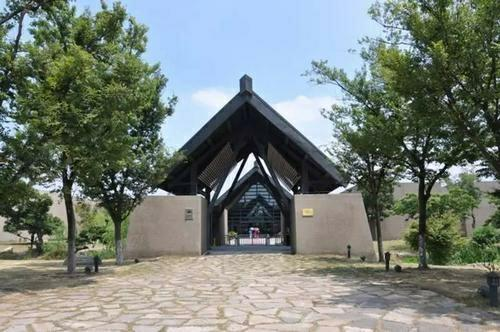
地标名称：鸿山遗址博物馆
所在城市：无锡市·新吴区